Found poetry

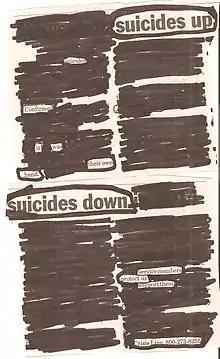
A piece of blackout poetry, created by blocking out words from a piece of newsprint

Found poetry is a type of poetry created by taking words, phrases, and sometimes whole passages from other sources and reframing them (a literary equivalent of a collage) by making changes in spacing and lines, or by adding or deleting text, thus imparting new meaning. The resulting poem can be defined as treated: changed in a profound and systematic manner; or untreated: virtually unchanged from the order, syntax and meaning of the poem.